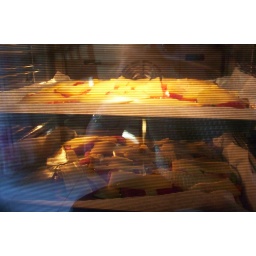
self-made pizza in the oven